West Virginia University

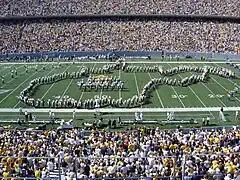
The formation of the state outline by The Pride of West Virginia

The Mountainlair Student Union, commonly called "the Lair" by students, is the three-floor student union building at WVU. The building dates to 1968 and replaced an earlier structure built in 1948. The student union offers many recreational opportunities to students including a movie theater, bowling alley, pool hall, ballrooms, video game arcade, a cafeteria-style restaurant, and a collection of fast food restaurants.